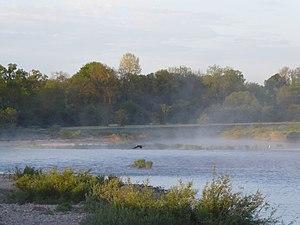
Grand Cormoran et héron cendré dans la brume matinale près de Bainville-aux-Miroirs dans la réserve naturelle régionale de la Moselle sauvage.
La Réserve Naturelle Régionale de la Moselle sauvage est une réserve naturelle régionale située en Lorraine dans la région Grand Est. Classée en 2006, elle occupe une surface de 381 hectares et protège un secteur de rivière à lit mobile sur le cours de la Moselle.
La Moselle est une rivière du nord-est de la France, du Luxembourg et de l'ouest de l'Allemagne, affluent en rive gauche du Rhin. Elle donne son nom à deux départements français : la Moselle et la Meurthe-et-Moselle.